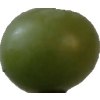
Label: grape